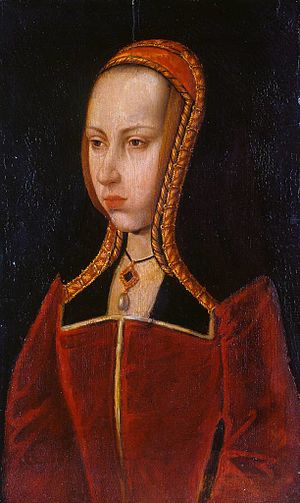
Elisabeth af Habsburg / Opvækst
Margrete af Østrig, kejser Maximilian 1.s datter, der opfostrede sin brordatter Elisabeth.
Elisabeth af Habsburg, også kendt som Isabella eller Elisabeth af Østrig, Burgund eller Kastilien, var dronning af Danmark og Norge 1515-23 og af Sverige 1520-21 som den sidste dronning af Sverige under Kalmarunionen.